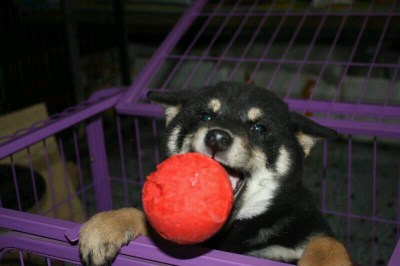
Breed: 1324-n000004-malamute